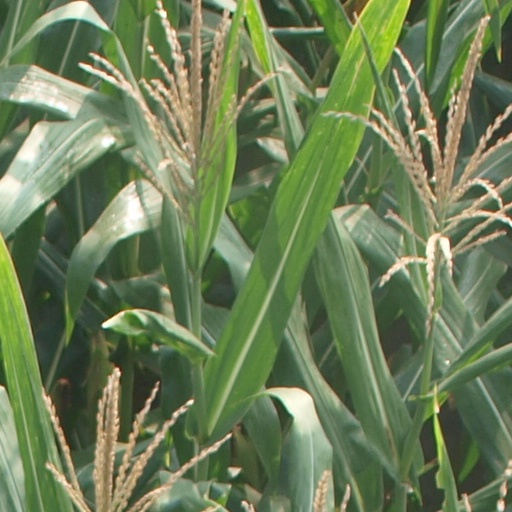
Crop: maize; corn